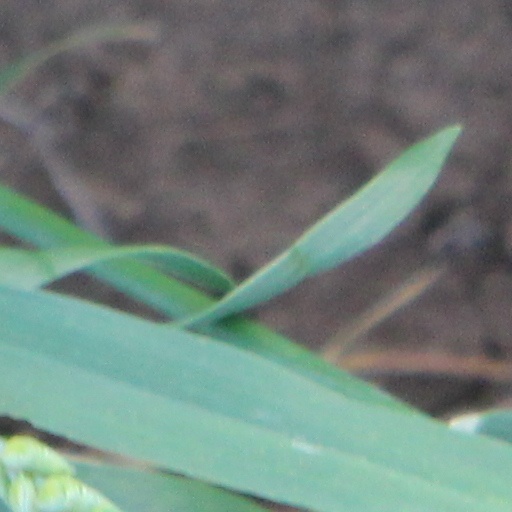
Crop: wheat